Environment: real
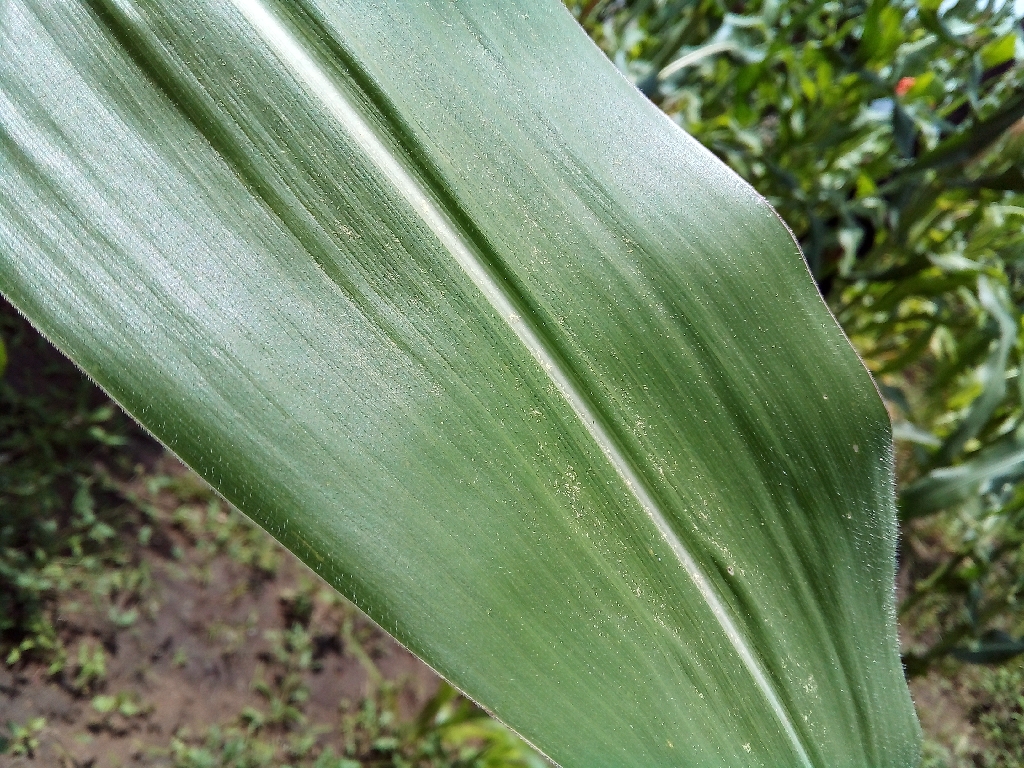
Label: healthy